Cleveland Browns

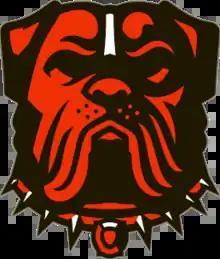
Browns "dawg logo", a secondary logo introduced in 2023

The Browns are the only National Football League team without a helmet logo. The logoless helmet serves as the Browns' official logo. The organization has used several promotional logos throughout the years; players' numbers were painted on the helmets from 1957 to 1960; and an unused "CB" logo was created in 1965. But for much of their history, the Browns' helmets have been an unadorned burnt orange color with a top stripe of dark brown (officially called "seal brown") divided by a white stripe.